William James (railway promoter)

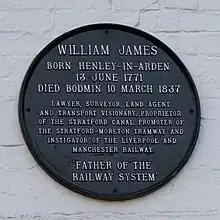
Henley-in-Arden, Memorial plaque

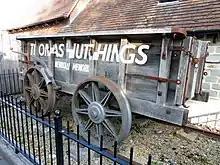
The restored tramway wagon on display in Stratford-upon-Avon

Partly because he was never acknowledged by George Stephenson (although the younger Robert and other engineers remained sympathetic), James received little recognition for his work and written memorials to Parliament for financial help both by himself around 1826 and, after his death, on behalf of his children in 1846 were abandoned. Annoyed by her father's treatment in Samuel Smiles's biographies of Stephenson one of James's daughters, Ellen Paine, wrote a defence of him in which, as even a sympathetic historian, L. T. C. Rolt, concludes, she "defeats her own object by overstating her case" and it was not until 2007 that a substantive biography appeared. He is commemorated by a plaque on a former residence in Henley-in-Arden and a scheme to restore a Stratford and Moreton Tramway wagon in Stratford. He also has a road named after him in the David Wilson 'Henley Point' Development in Henley in Arden, named William James Way